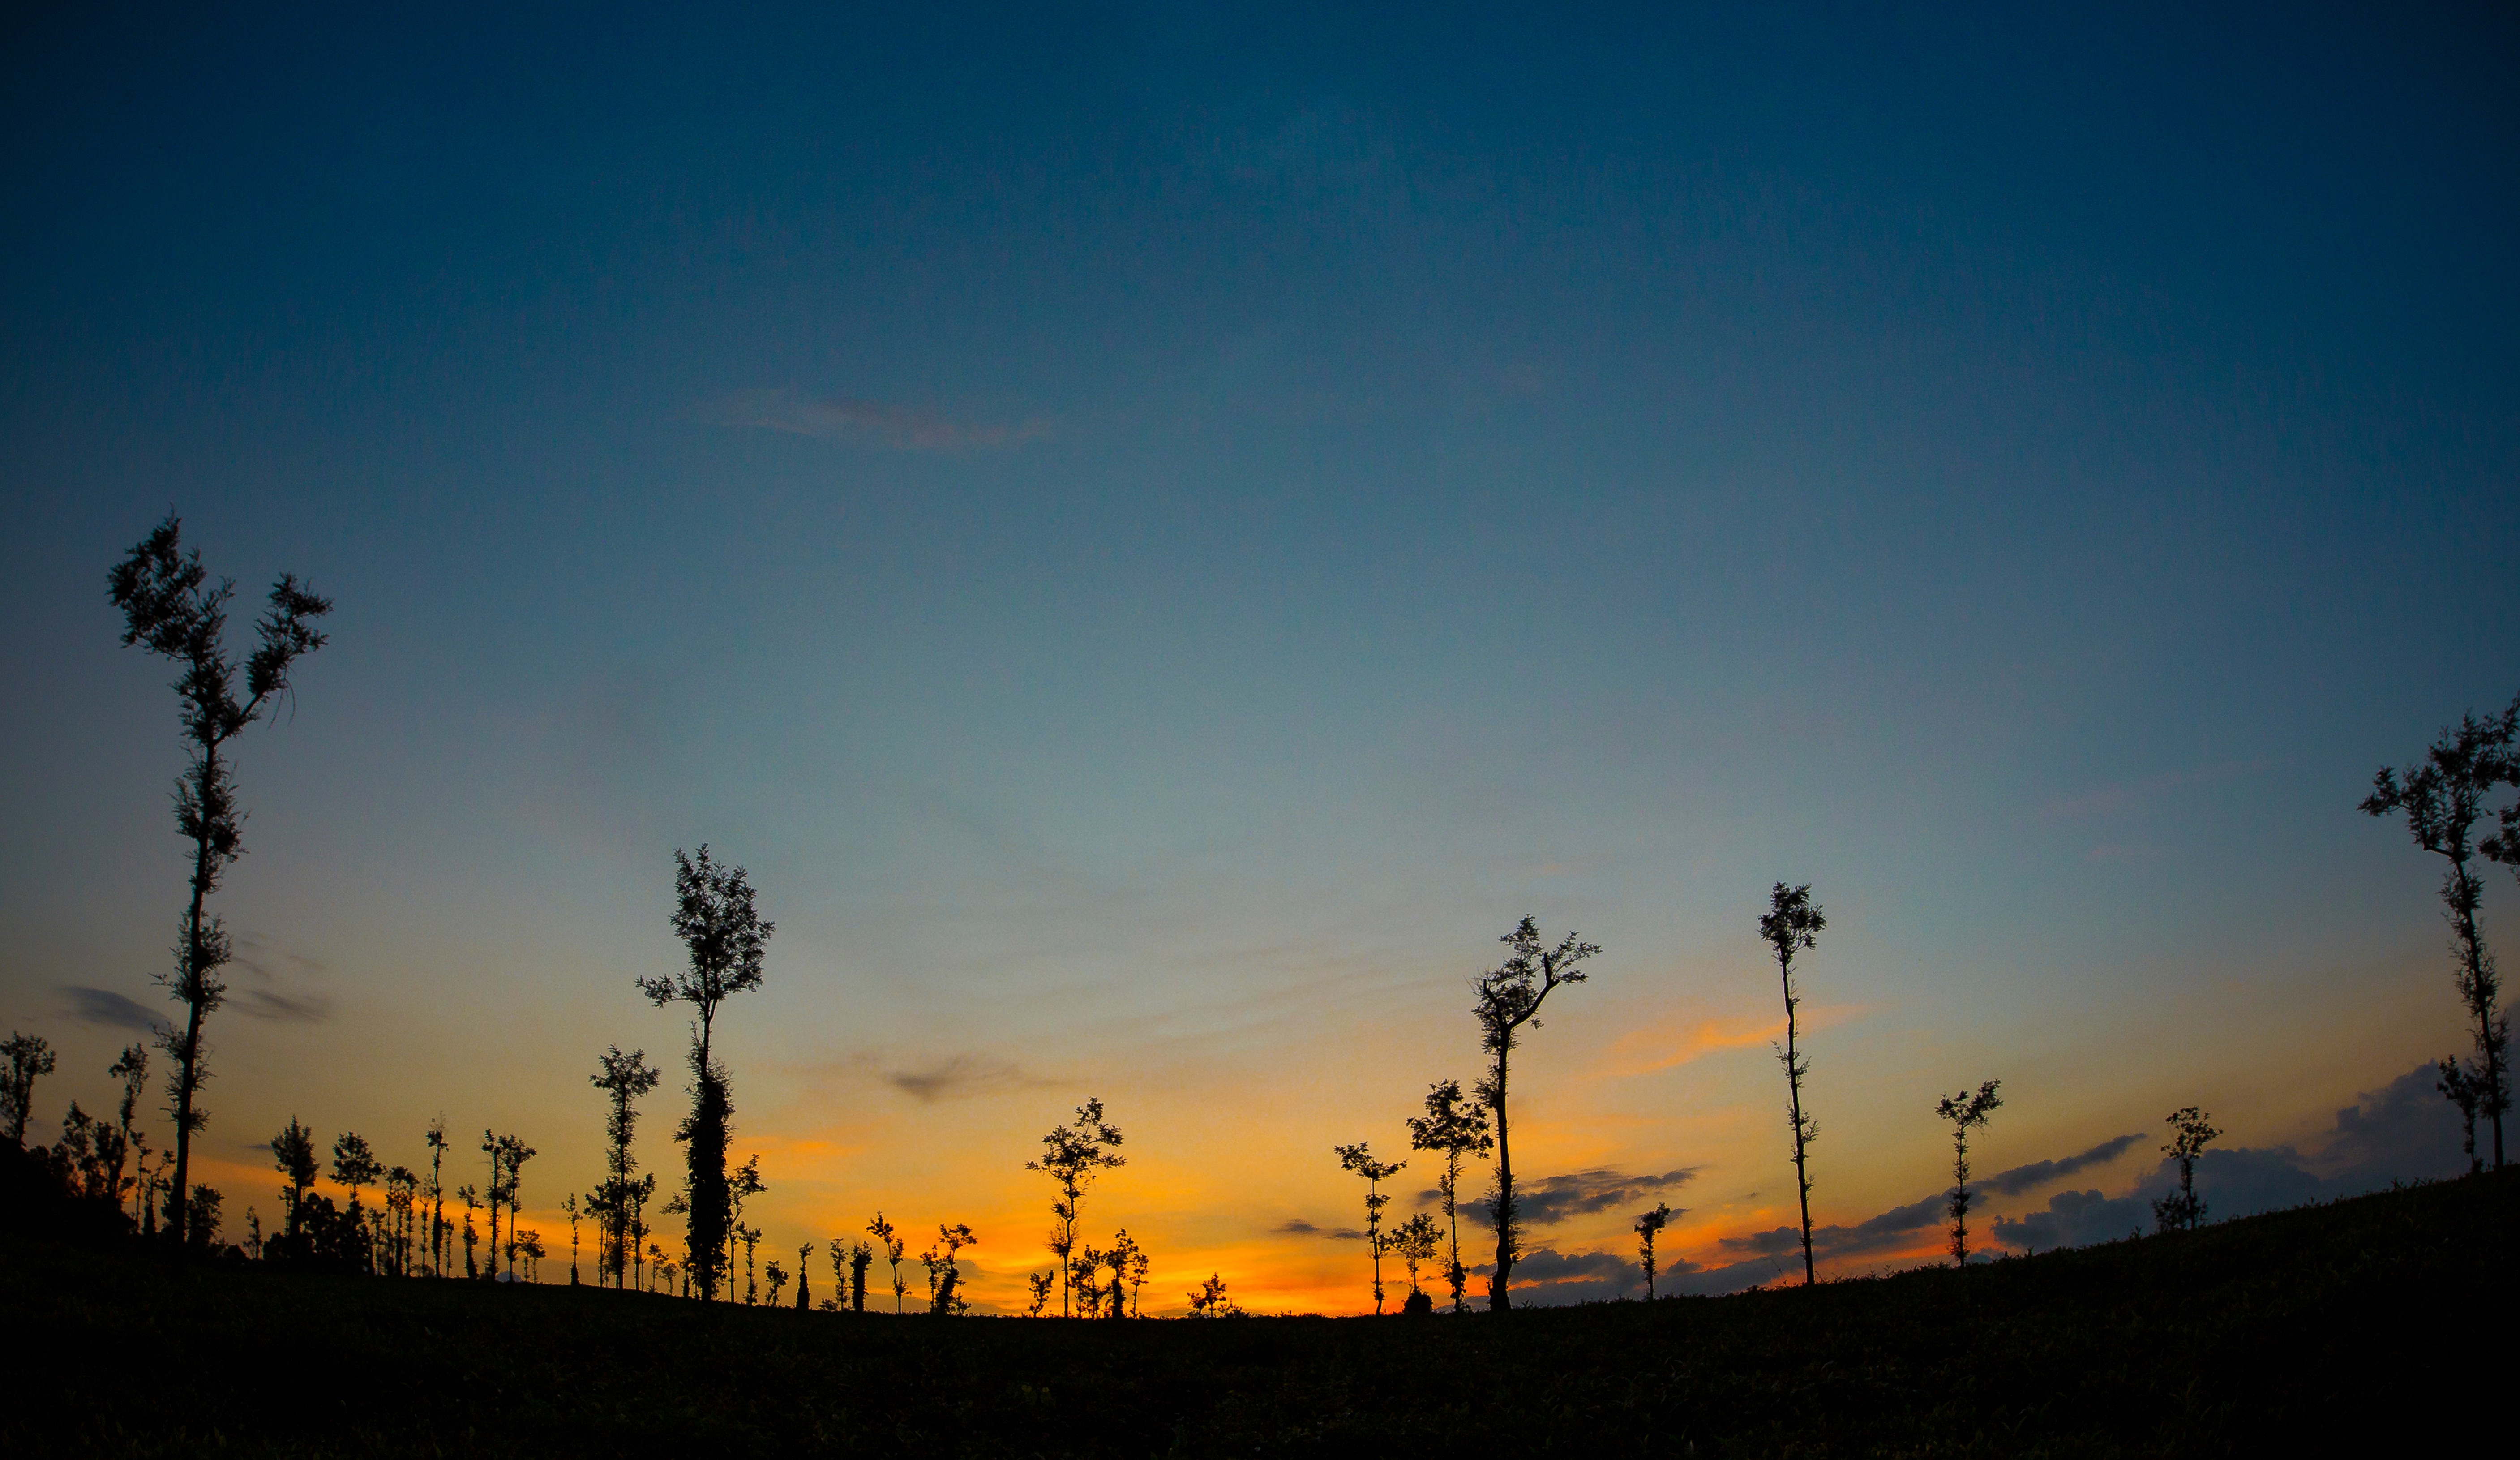
tree, horizon, cloud, sky, sun, sunrise, sunset, night, sunlight, morning, dawn, atmosphere, dusk, evening, afterglow, astronomical object, atmosphere of earth